Coffee palace

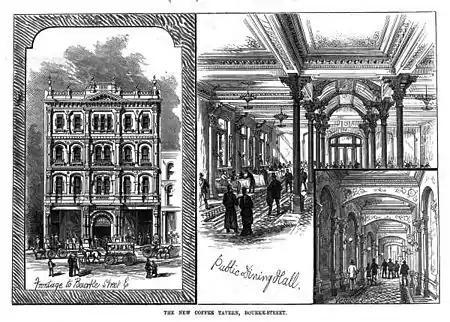
The Melbourne Coffee Palace, built in Bourke Street in 1881, was one of the earliest truly grand coffee palaces in Australia, featuring ornate interiors such as a grand dining room

Their promotion occurred at a time of great economic growth in Australia, which perhaps combined with the "moral superiority" behind them, led to their rapid popularity and the construction of many often quite large and elaborate "temperance hotels" in the following decade, nearly always called Coffee Palaces. The greatest growth occurred in Melbourne, then in the throes of a "land boom", with land rising steeply in value and large buildings built to capitalise on that value. This coincided with the popularity of what is now called High Victorian architecture, lavish buildings with richly ornamented facades and interiors, usually Renaissance Revival, perhaps combined with Second Empire elements. The coffee palaces were invariably built in this elaborate High Victorian style.